Peter Borgelt

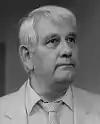

Peter Borgelt (20 September 1927 – 18 March 1994) was a German television actor.